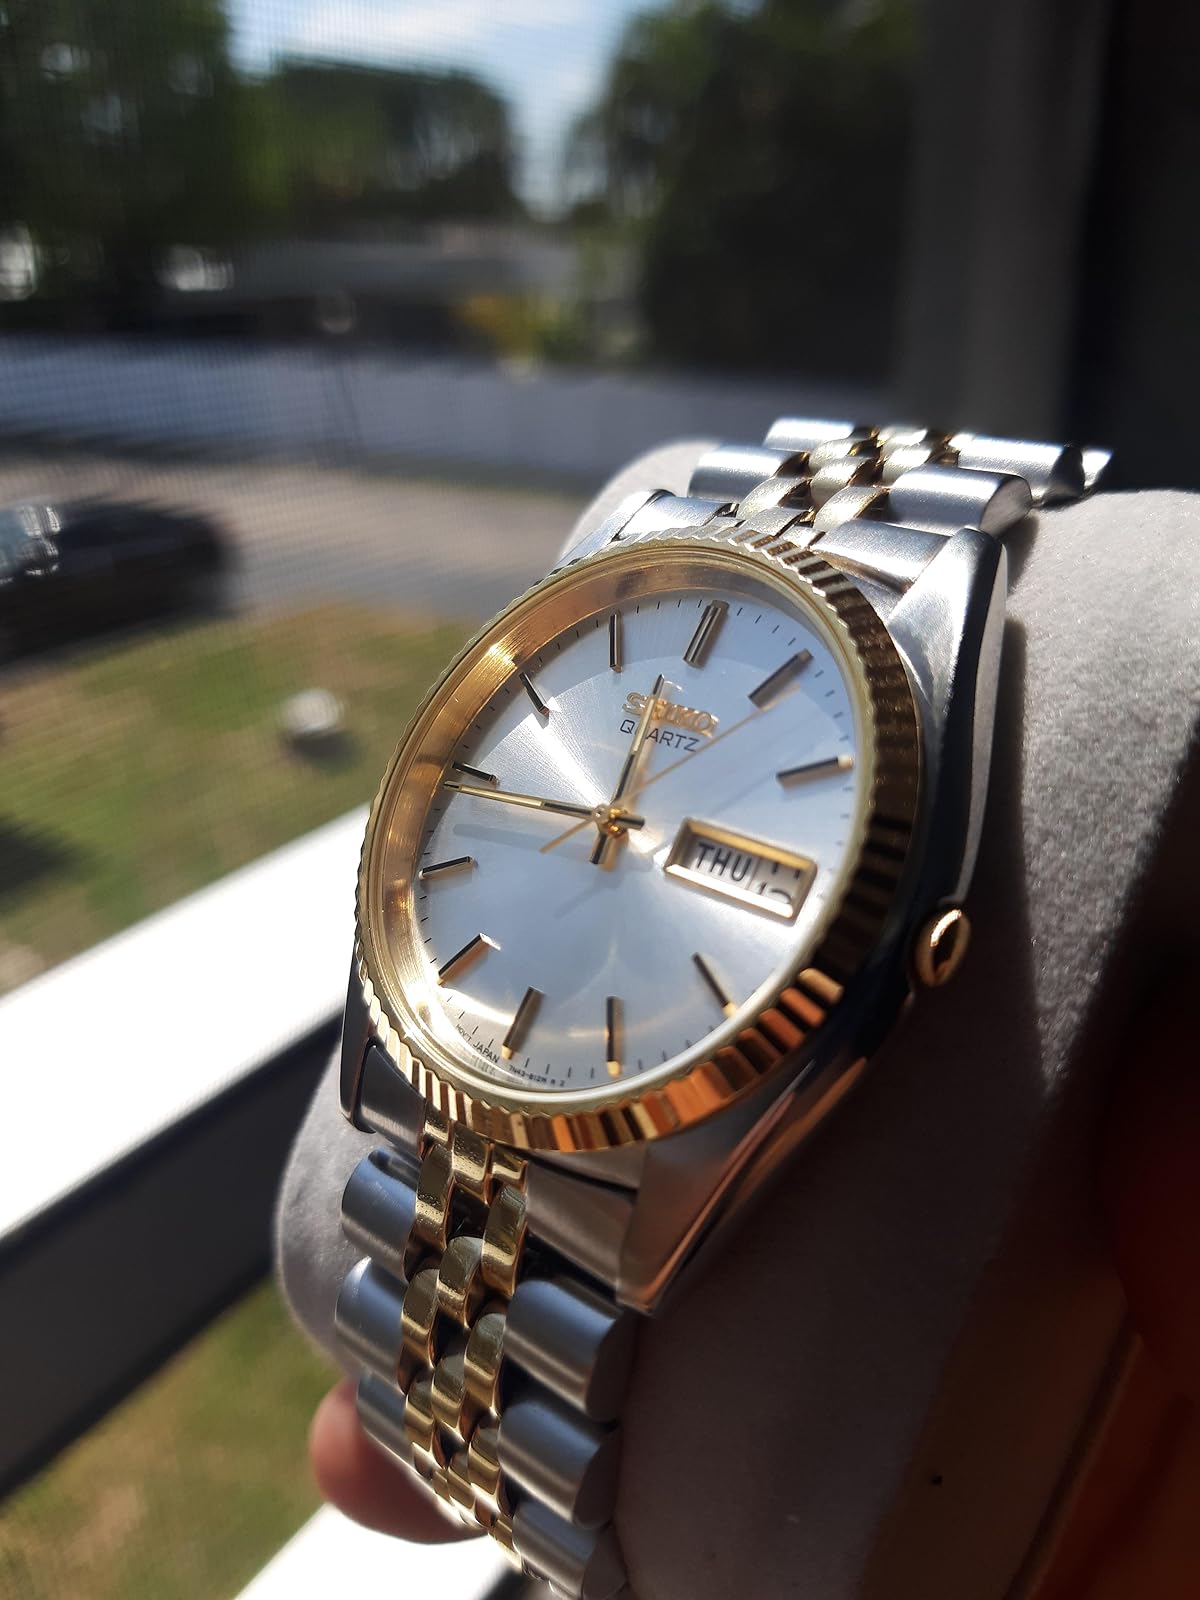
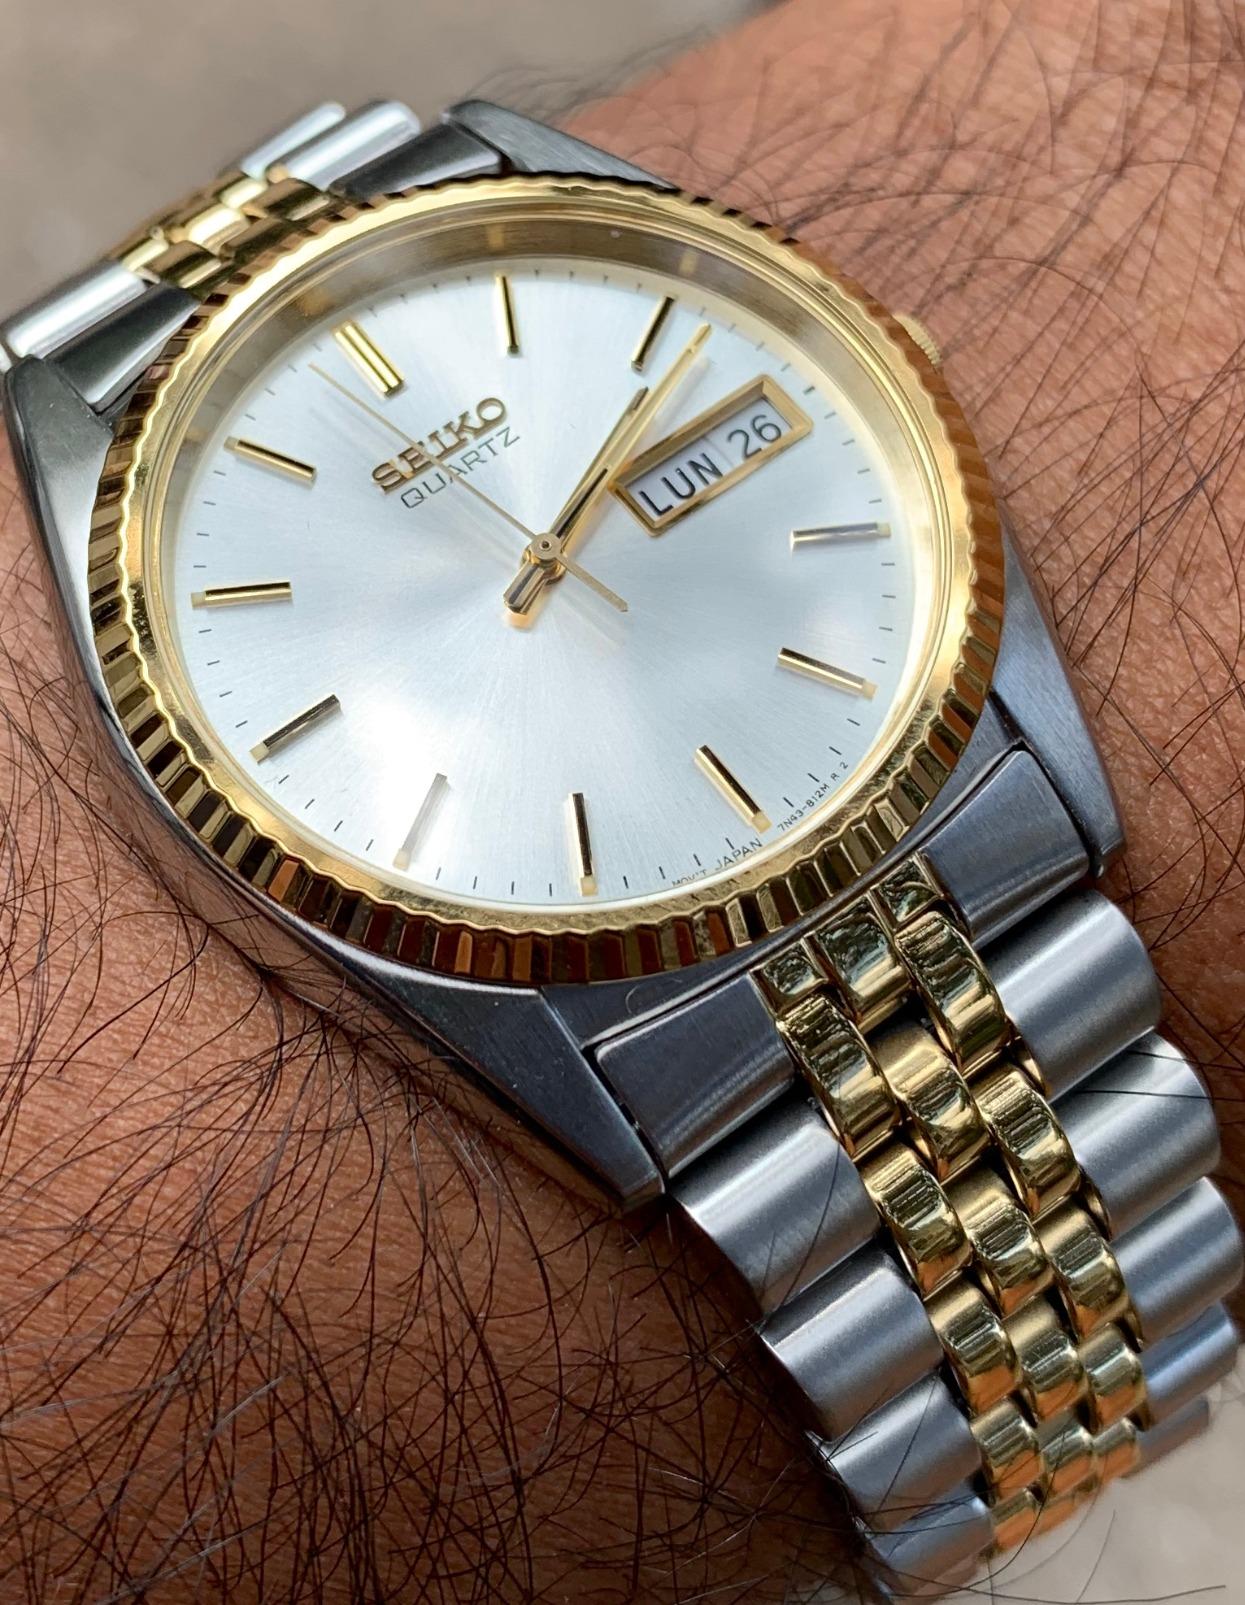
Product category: accessories_watch
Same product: yes